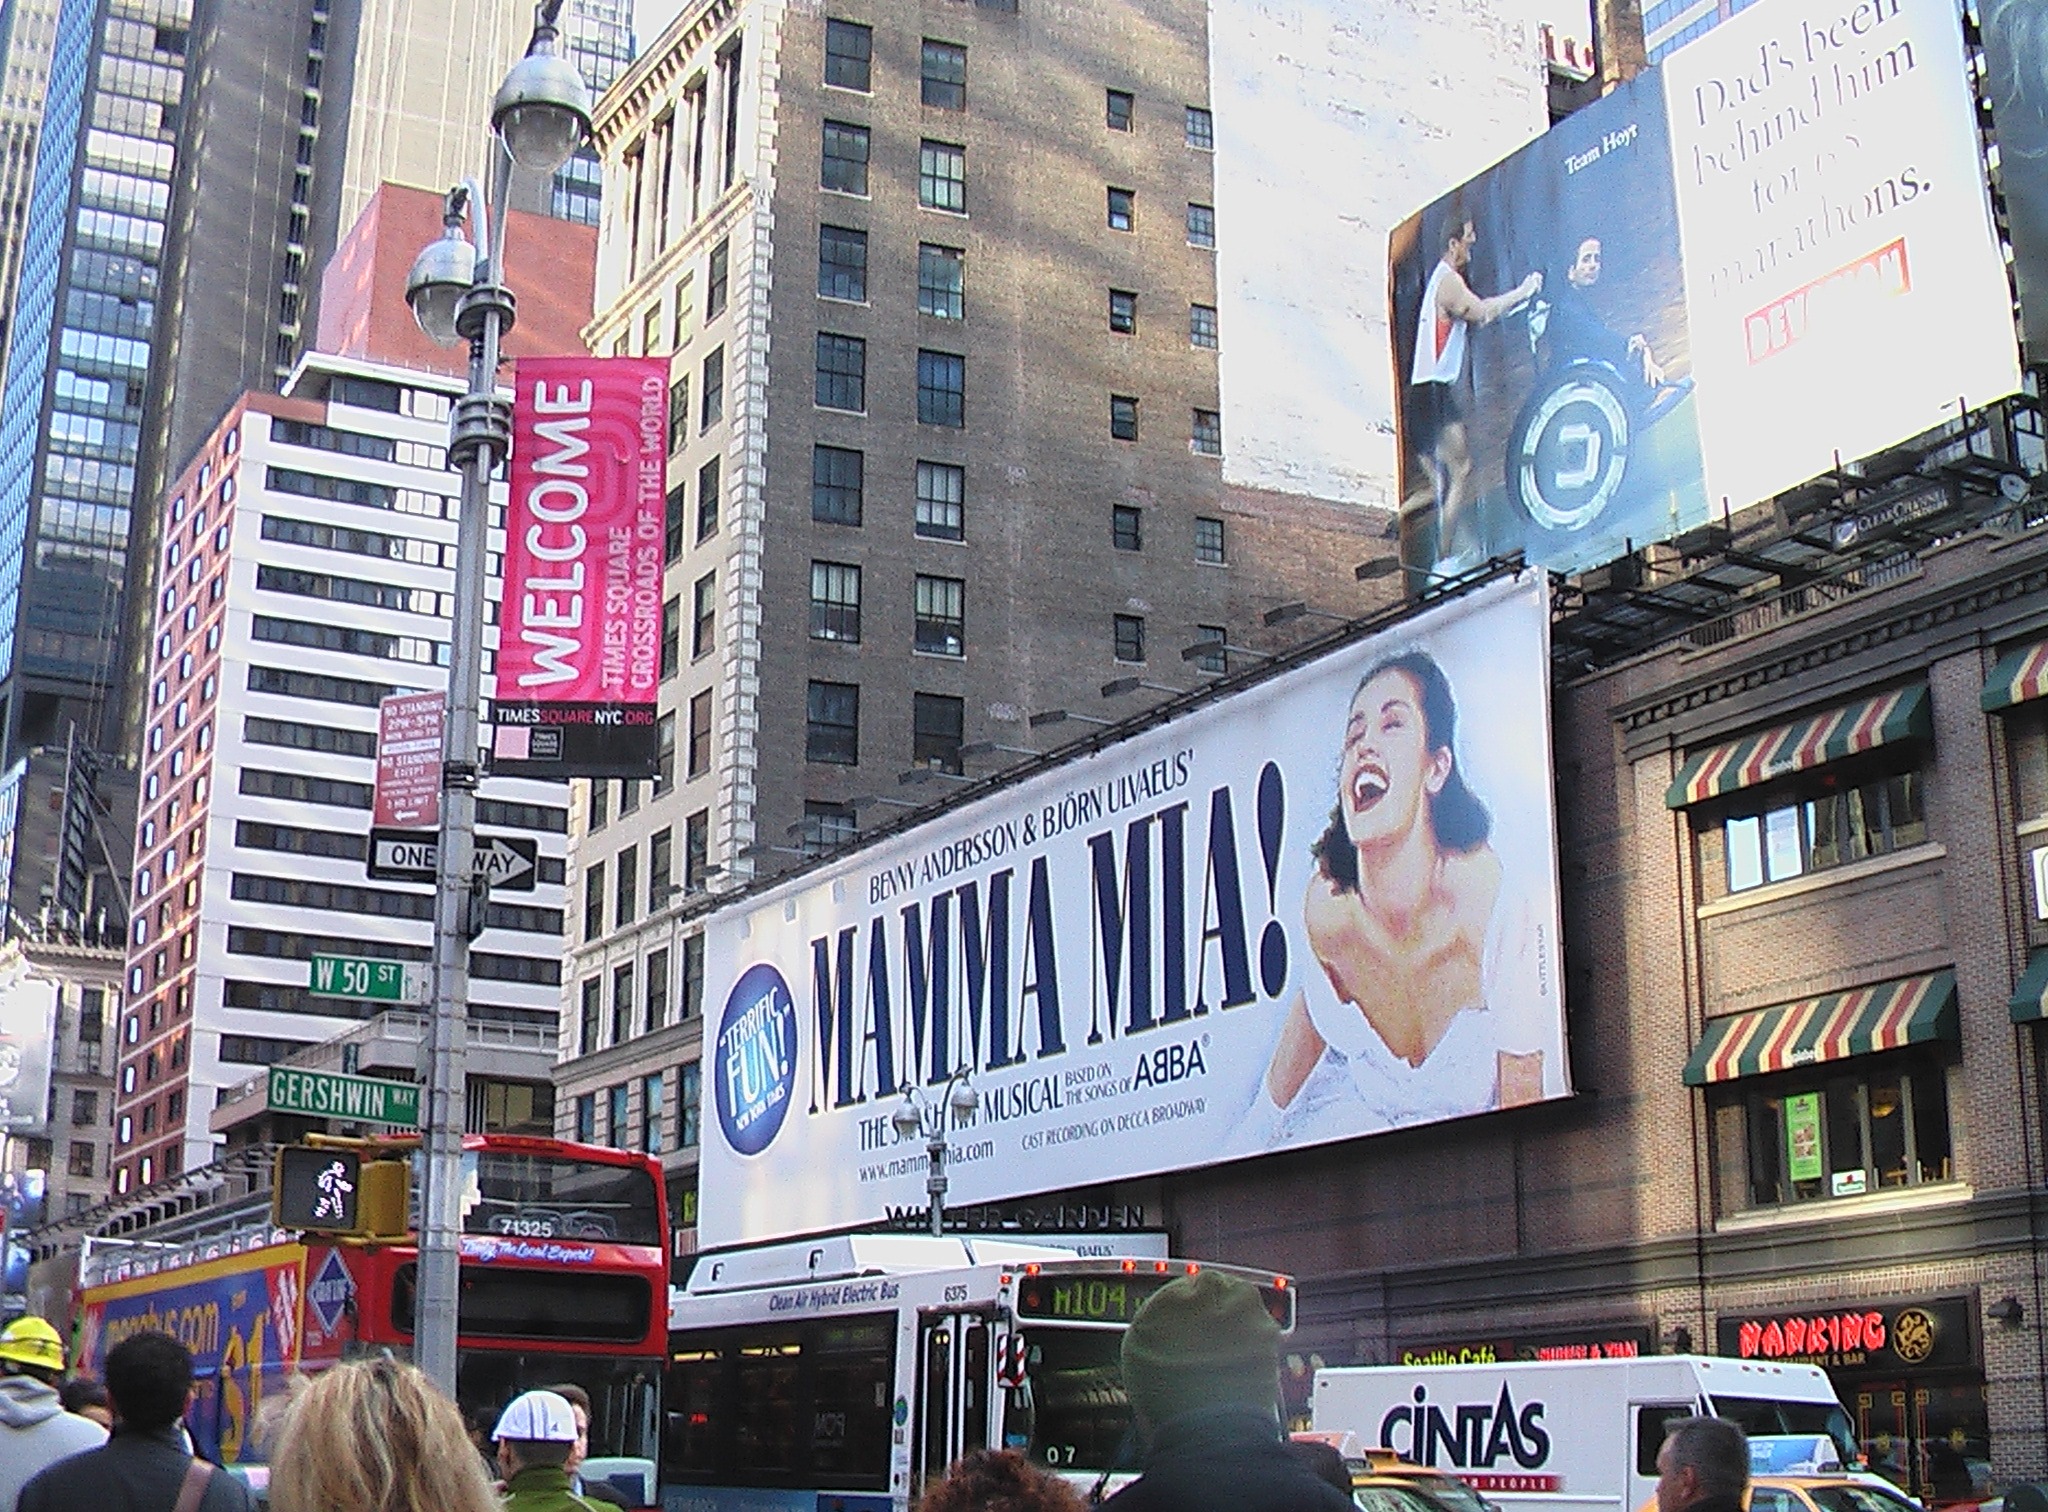
pedestrian, road, street, city, advertising, new york city, crowd, downtown, nyc, usa, public transport, broadway, billboard, time square, urban area